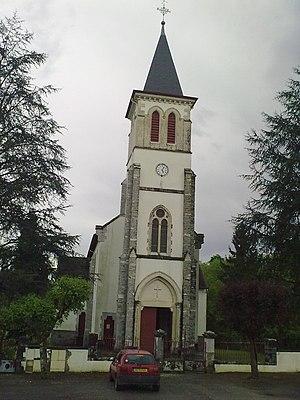
Uhart-Mixe, France
Uhart-Mixe est une commune française située dans le département des Pyrénées-Atlantiques, en région Nouvelle-Aquitaine.